Alsos Mission

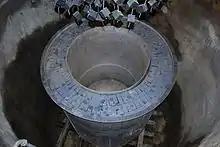
Replica of the German experimental nuclear reactor at Haigerloch captured by the Alsos team and shipped back to the U.S.

The Alsos Mission had learned that the uranium ores that had been taken from Belgium in 1944 had been shipped to the "Wirtschaftliche Forschungsgesellschaft" (WiFO) plant in Staßfurt. The 83rd Infantry Division captured this on 15 April. As it was in the occupation zone allocated to the Soviet Union at the Yalta Conference, the Alsos Mission, led by Pash and accompanied by Lansdale, Perrin and Air Commodore Sir Charles Hambro, arrived on 17 April to remove anything of interest. Over the following ten days, 260 truckloads of uranium ore, sodium uranate and ferrouranium weighing about 1,000 tons, were taken away by an African-American truck company. The uranium was taken to Hildesheim and most of it was flown to the United Kingdom by the Royal Air Force; the rest had to be moved to Antwerp by train and loaded onto a ship to England.